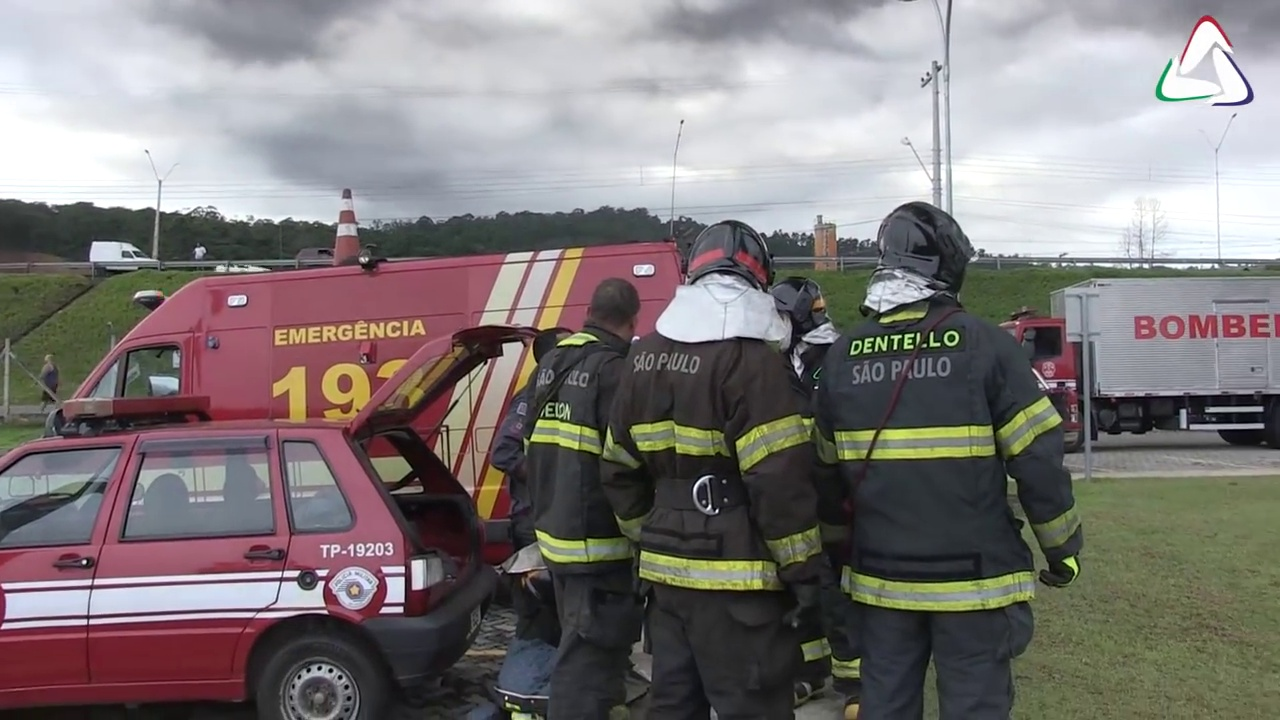
Fire: no
Smoke: yes